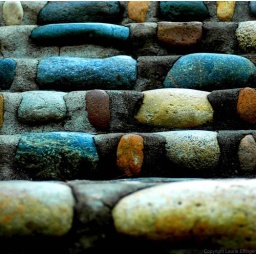
A rock stairway that led to a military monument in San Diego